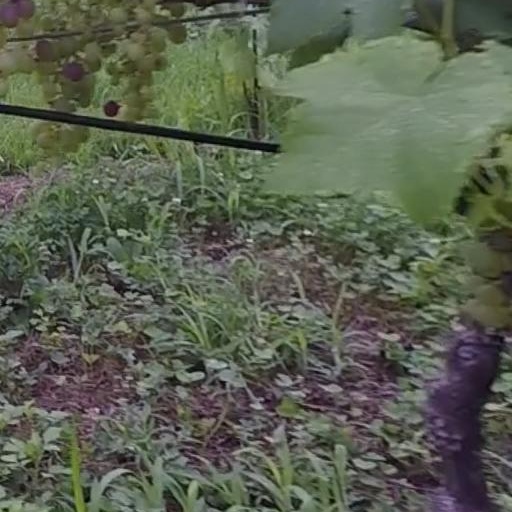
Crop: grape